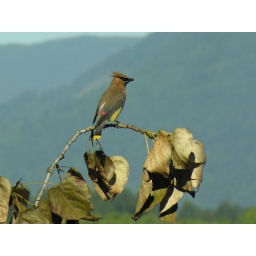
We watched this bird catch insects out over the Fraser river then fly back to rest on this branch.